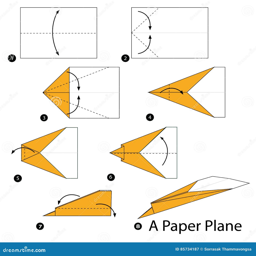
step by step instructions how to make origami a paper plane